Pink (Victoria's Secret)

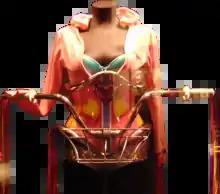

The company has partnered with both MLB and the NFL for lines launched by Prinsloo as well as then Angels Chanel Iman, Erin Heatherton, and Candice Swanepoel. Since then, spokesmodels, including Hosk and Jessica Hart, have attended sporting events to promote joint ventures with MLB and the NFL.